Pseudomyrmex ferruginea

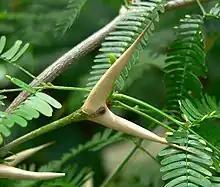
"Horns" of "Acacia cornigera"

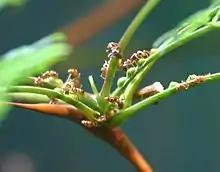

"P. ferruginea" is an obligate plant ant that occupies at least five species of acacia ("A. chiapensis", "A. collinsii", "A. cornigera", "A. hindsii" and "A. sphaerocephala"). Its life cycle conforms to the claustral pattern of ants in general.